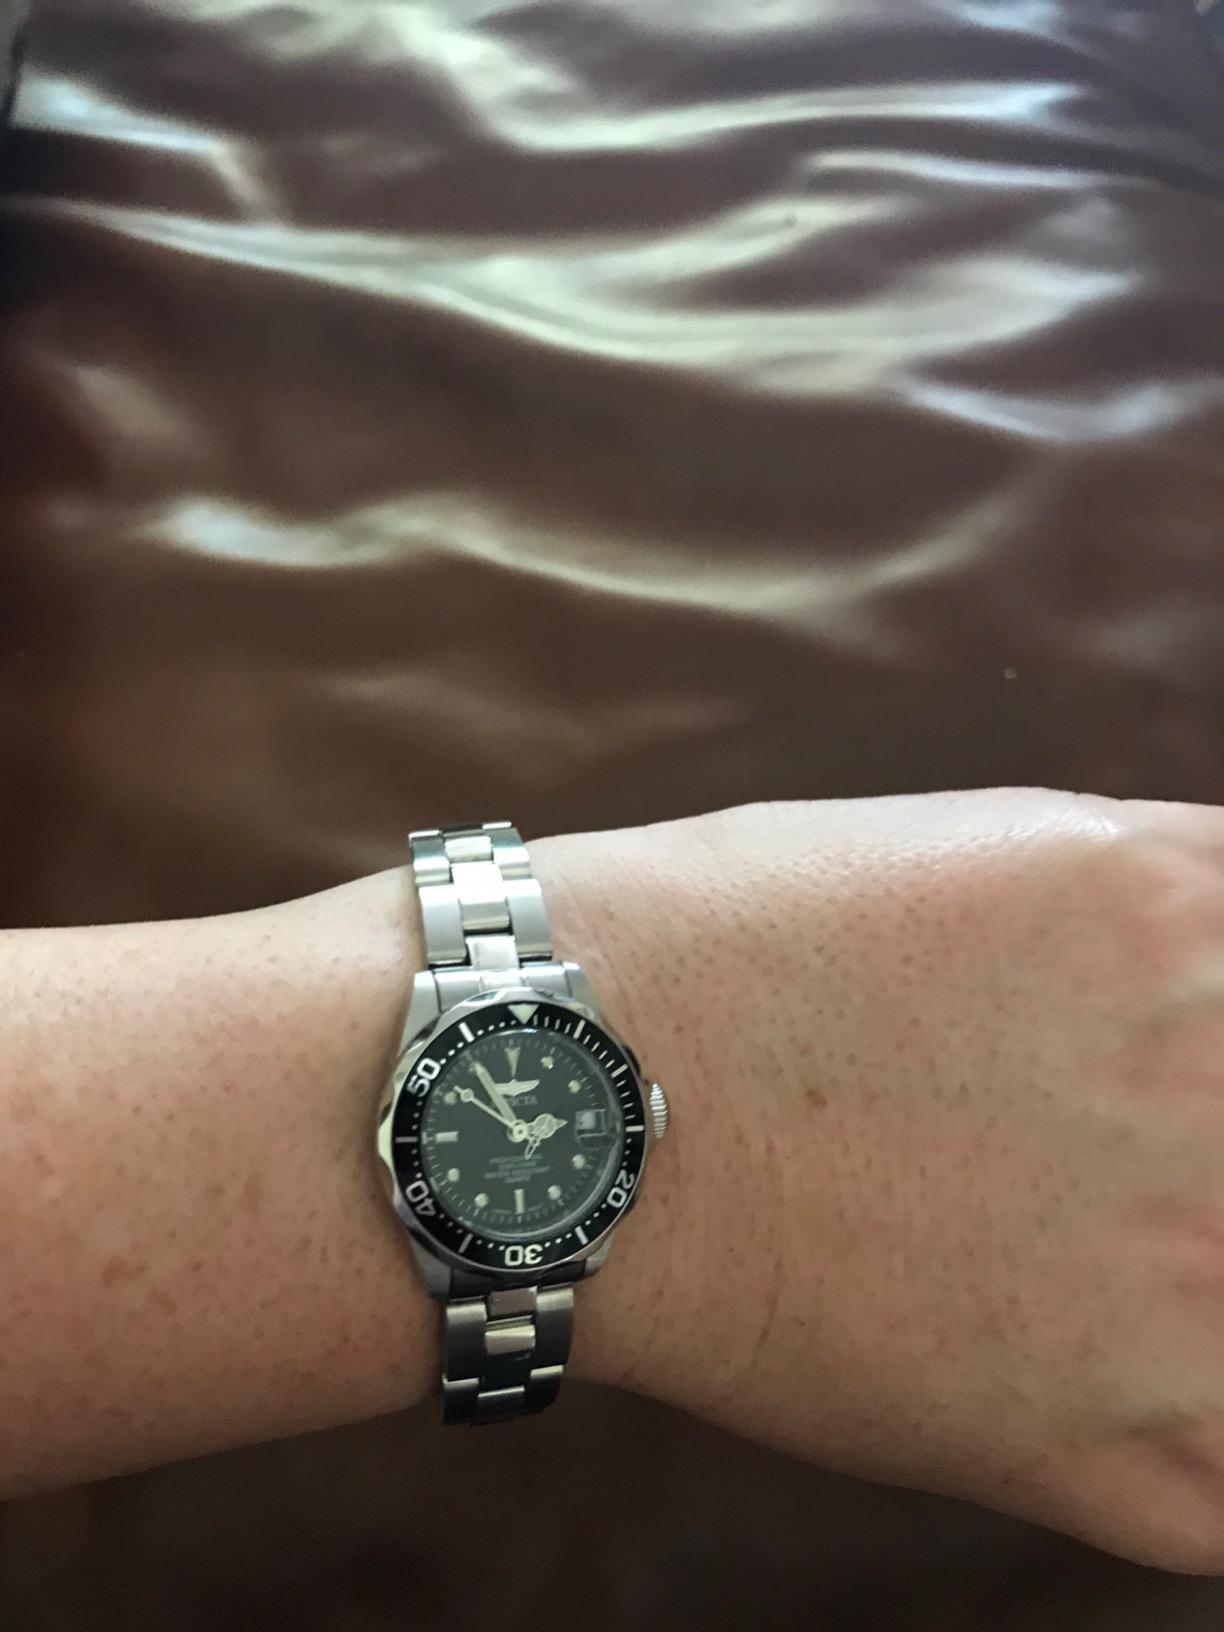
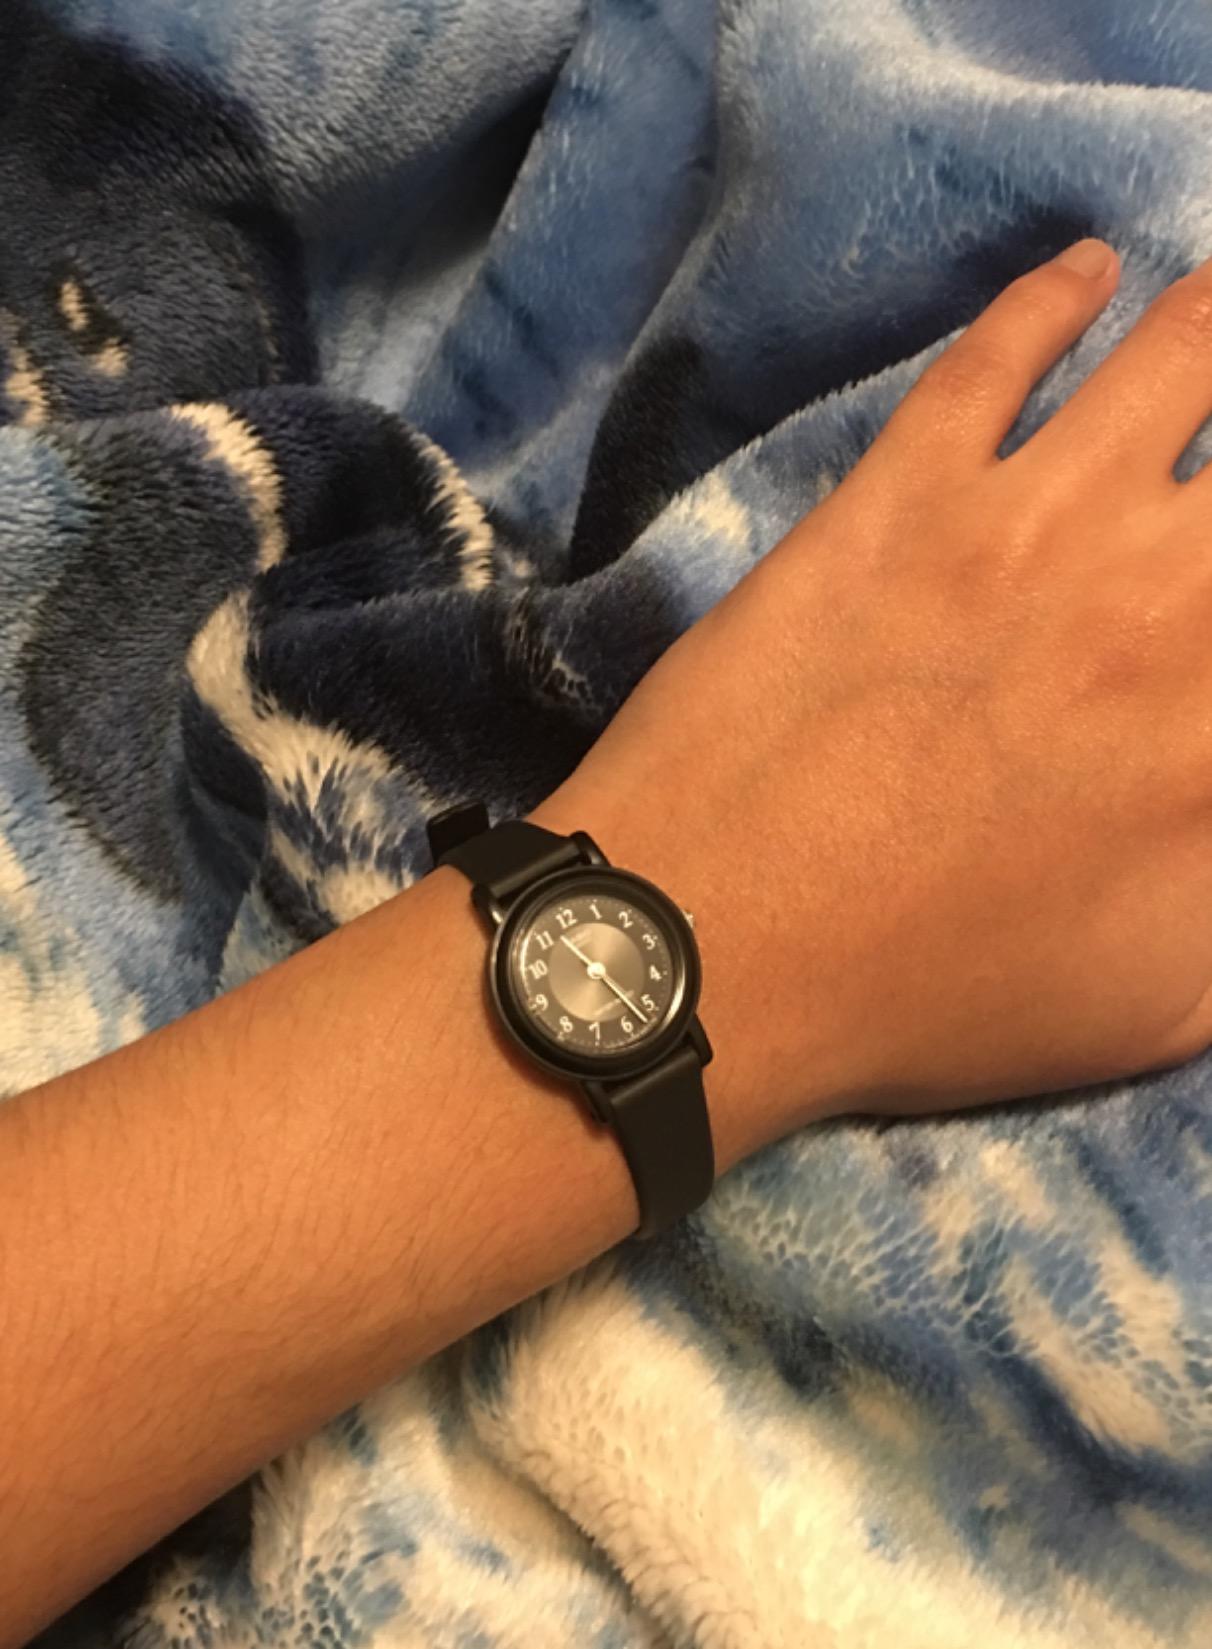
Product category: accessories_watch
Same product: no